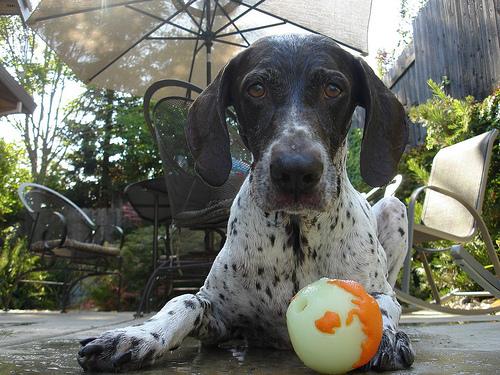
Breed: german shorthaired